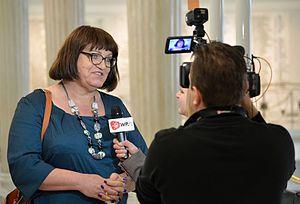
Anna Grodzka, née sous l'identité de Krzysztof Bęgowski le 16 mars 1954 à Otwock, est une militante et femme politique polonaise, co-fondatrice de la Fondation Trans-Fusion, députée à la Diète de Pologne de 2012 à 2015.